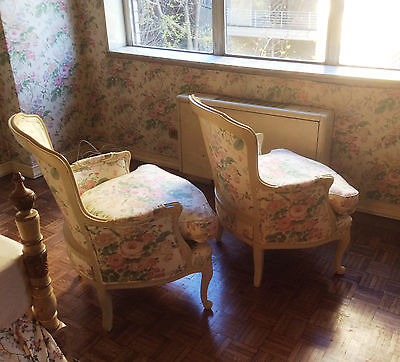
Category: chair